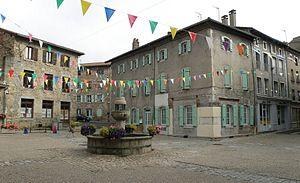
Craponne-sur-Arzon, comm. de la Haute-Loire, France (Auvergne). Place du For, dans le bourg médiéval.
Craponne-sur-Arzon est une commune française située dans le département de la Haute-Loire en région Auvergne-Rhône-Alpes.